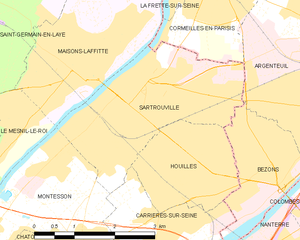
Carte des communes françaises Sartrouville